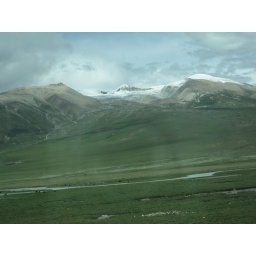
View from the train window of a herd of yak grazing and glacier covered mountains in the distance.